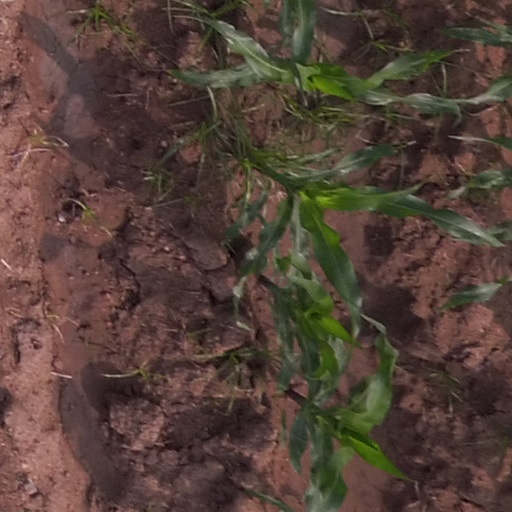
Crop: maize; corn